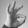
ASL letter: F